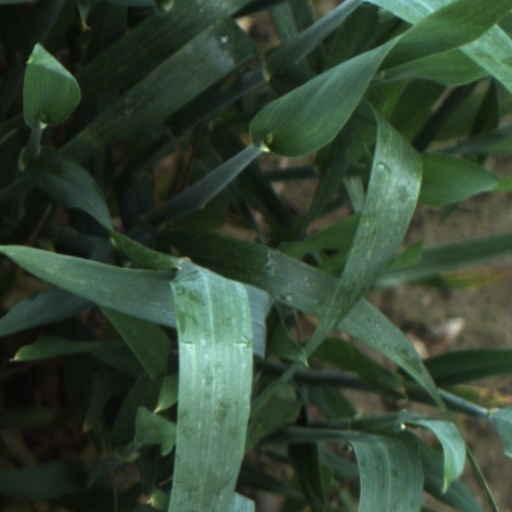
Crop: wheat